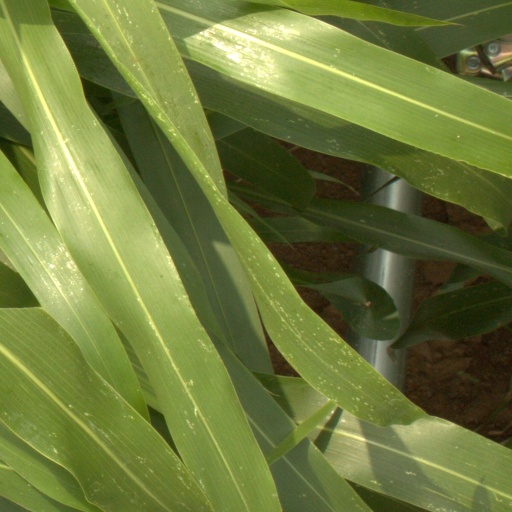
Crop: sorghum